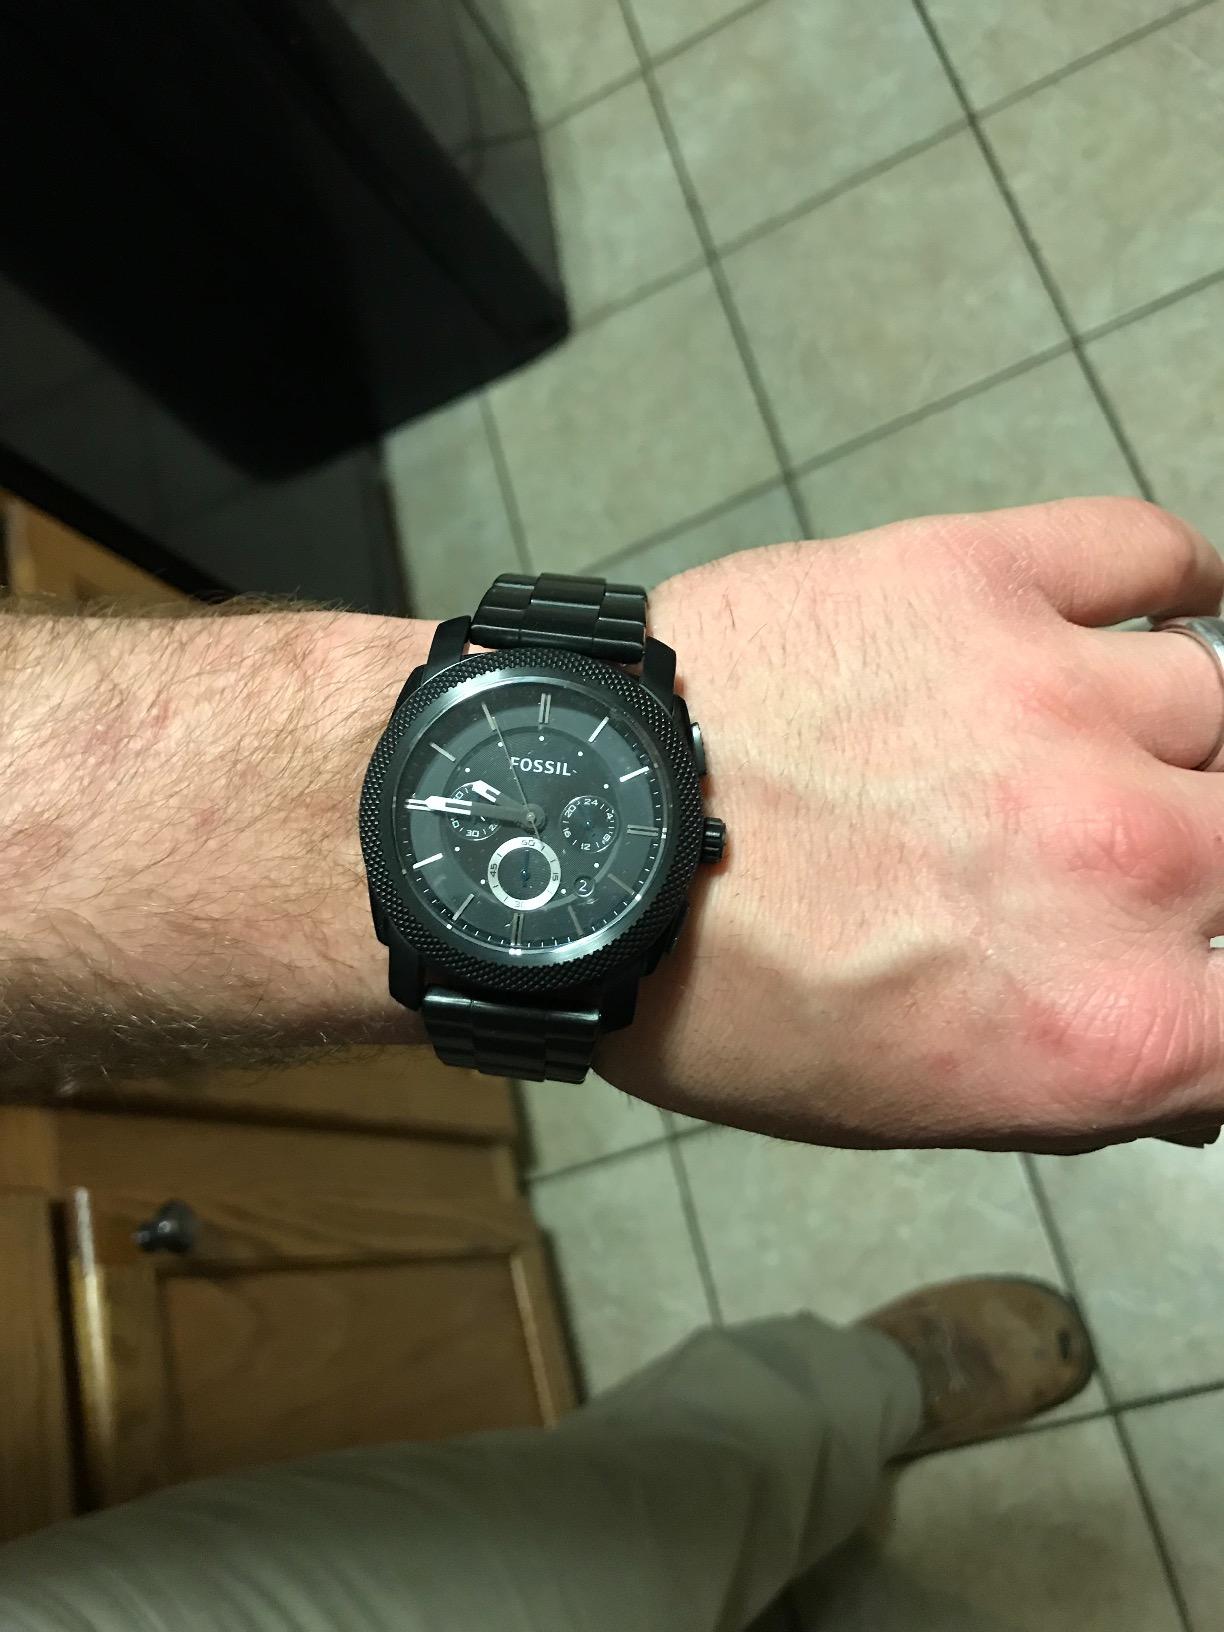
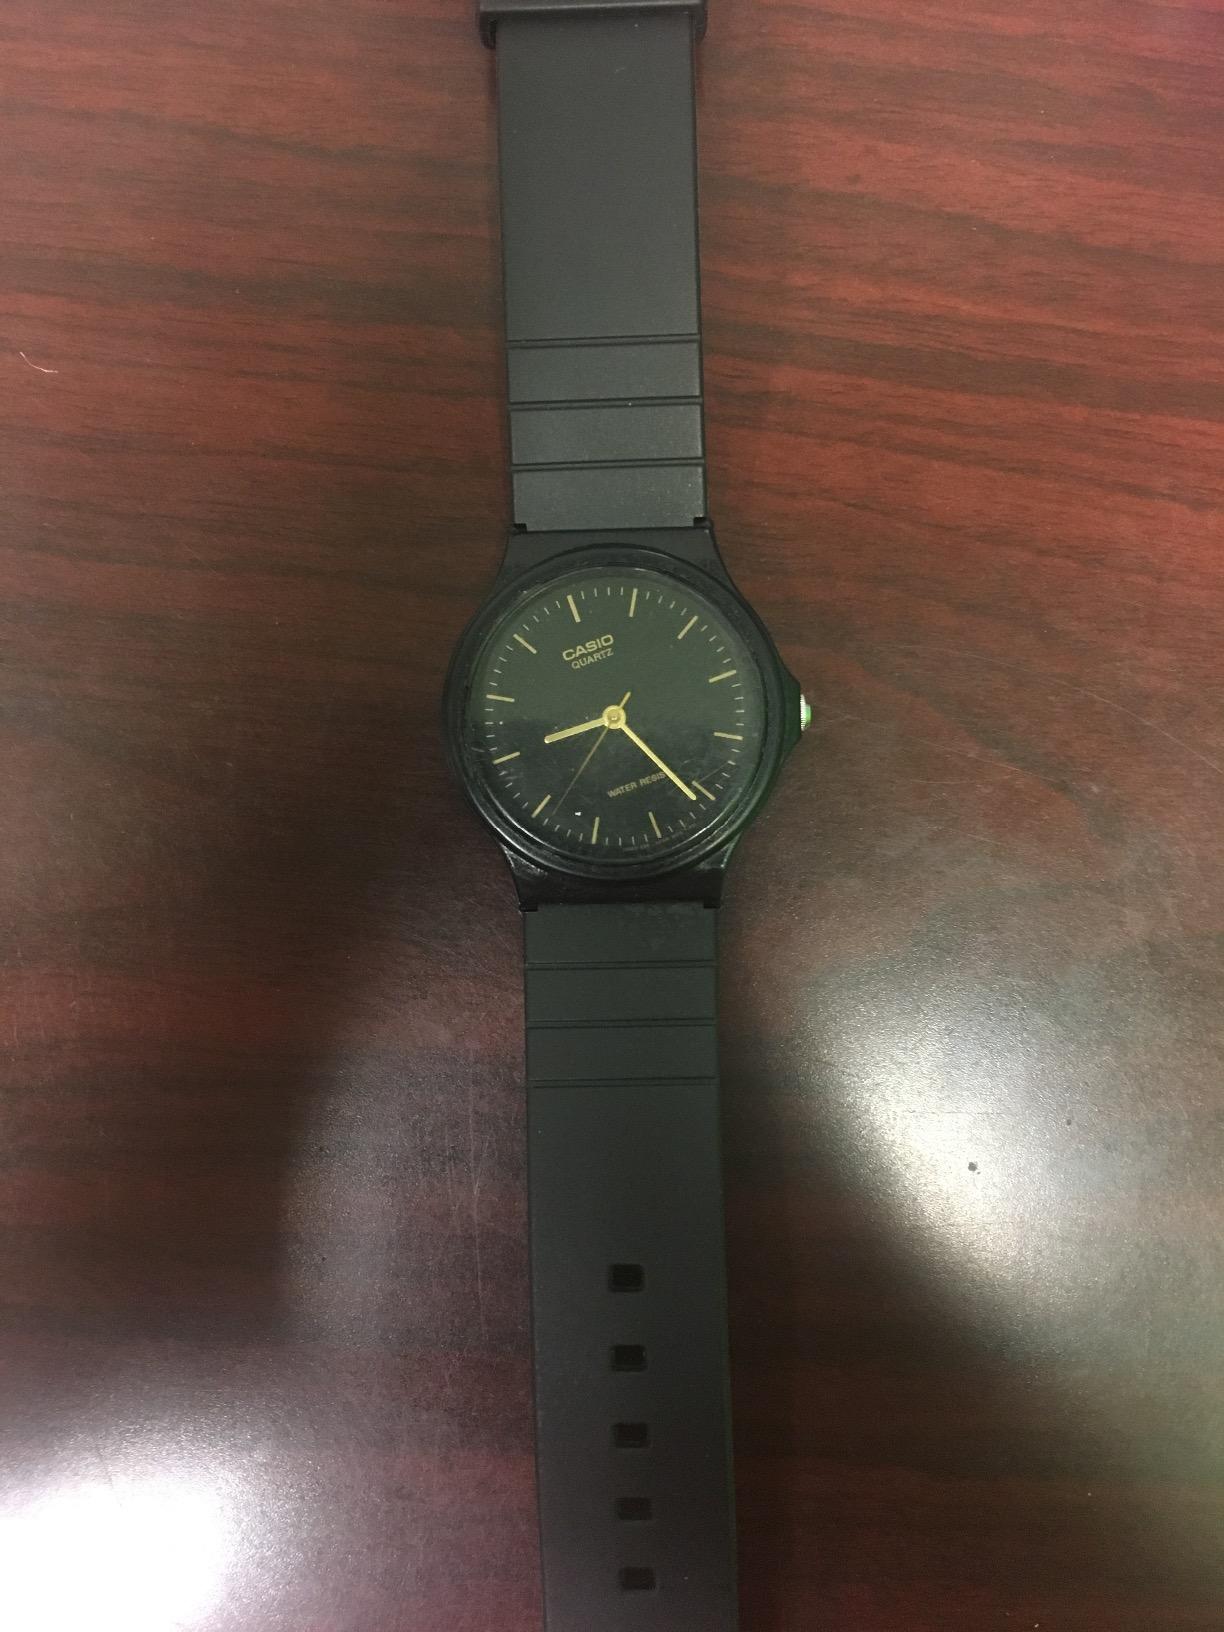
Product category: accessories_watch
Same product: no